Jo Baer

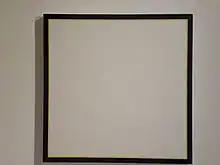
Oil on Canvas (1963)

Among Baer's most ambitious essays, for she which was able to employ her scientific training, was "Art & Vision: Mach Bands," published in 1970. She tackled the physics and psychology of visual perception in her discussion of Mach bands, an optical illusion named after Ernest Mach, a nineteenth-century physicist who discovered that light-dark contrasts will intensify when opposing colors are placed next to each other: light areas will appear lighter and dark areas will seem darker. She linked this investigation into subjective sensations of the beholder to how edges, boundaries, and contours are experienced in modern art.